Pontiac Grand Prix

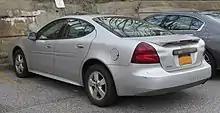
Pontiac Grand Prix 2004-2008 rear view

An updated taillight design with three sections was the only major change to the 1986 Grand Prix. A new 2+2 model was offered for homologation of an aerodynamic coupe body for NASCAR competition, like Chevrolet's 1986 Monte Carlo SS Aerocoupe. (Pontiac never used the term "Aerocoupe"). The 2+2-specific pieces are an aero nose, bubble rear glass and a fiberglass trunk lid with an integral spoiler. All 2+2 models came equipped with a corporate four-barrel engine, the 200-4R four-speed automatic transmission and 3.08:1 rear axle ratio. They have a two-tone paint job with silver on top and gray on the bottom, with 2+2 decals and striping and 15x7 steel Rally II wheels. Modestly successful on superspeedways, where its bulbous rear end earned it a nickname of "the whale", the 2+2 design was seriously flawed for street use. Since the enormous rear glass was fixed (not an opening hatch), it forced the adoption of a dramatically shortened trunk opening. Although it had modest horsepower, benign handling, and design compromises, there were only 1,118 Grand Prix 2+2s built in 1986 and dealers were able to ask 20 percent above the list price for this limited-production version. The cars were all allotted to dealers in the Southeastern United States.